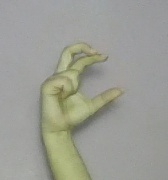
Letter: thal